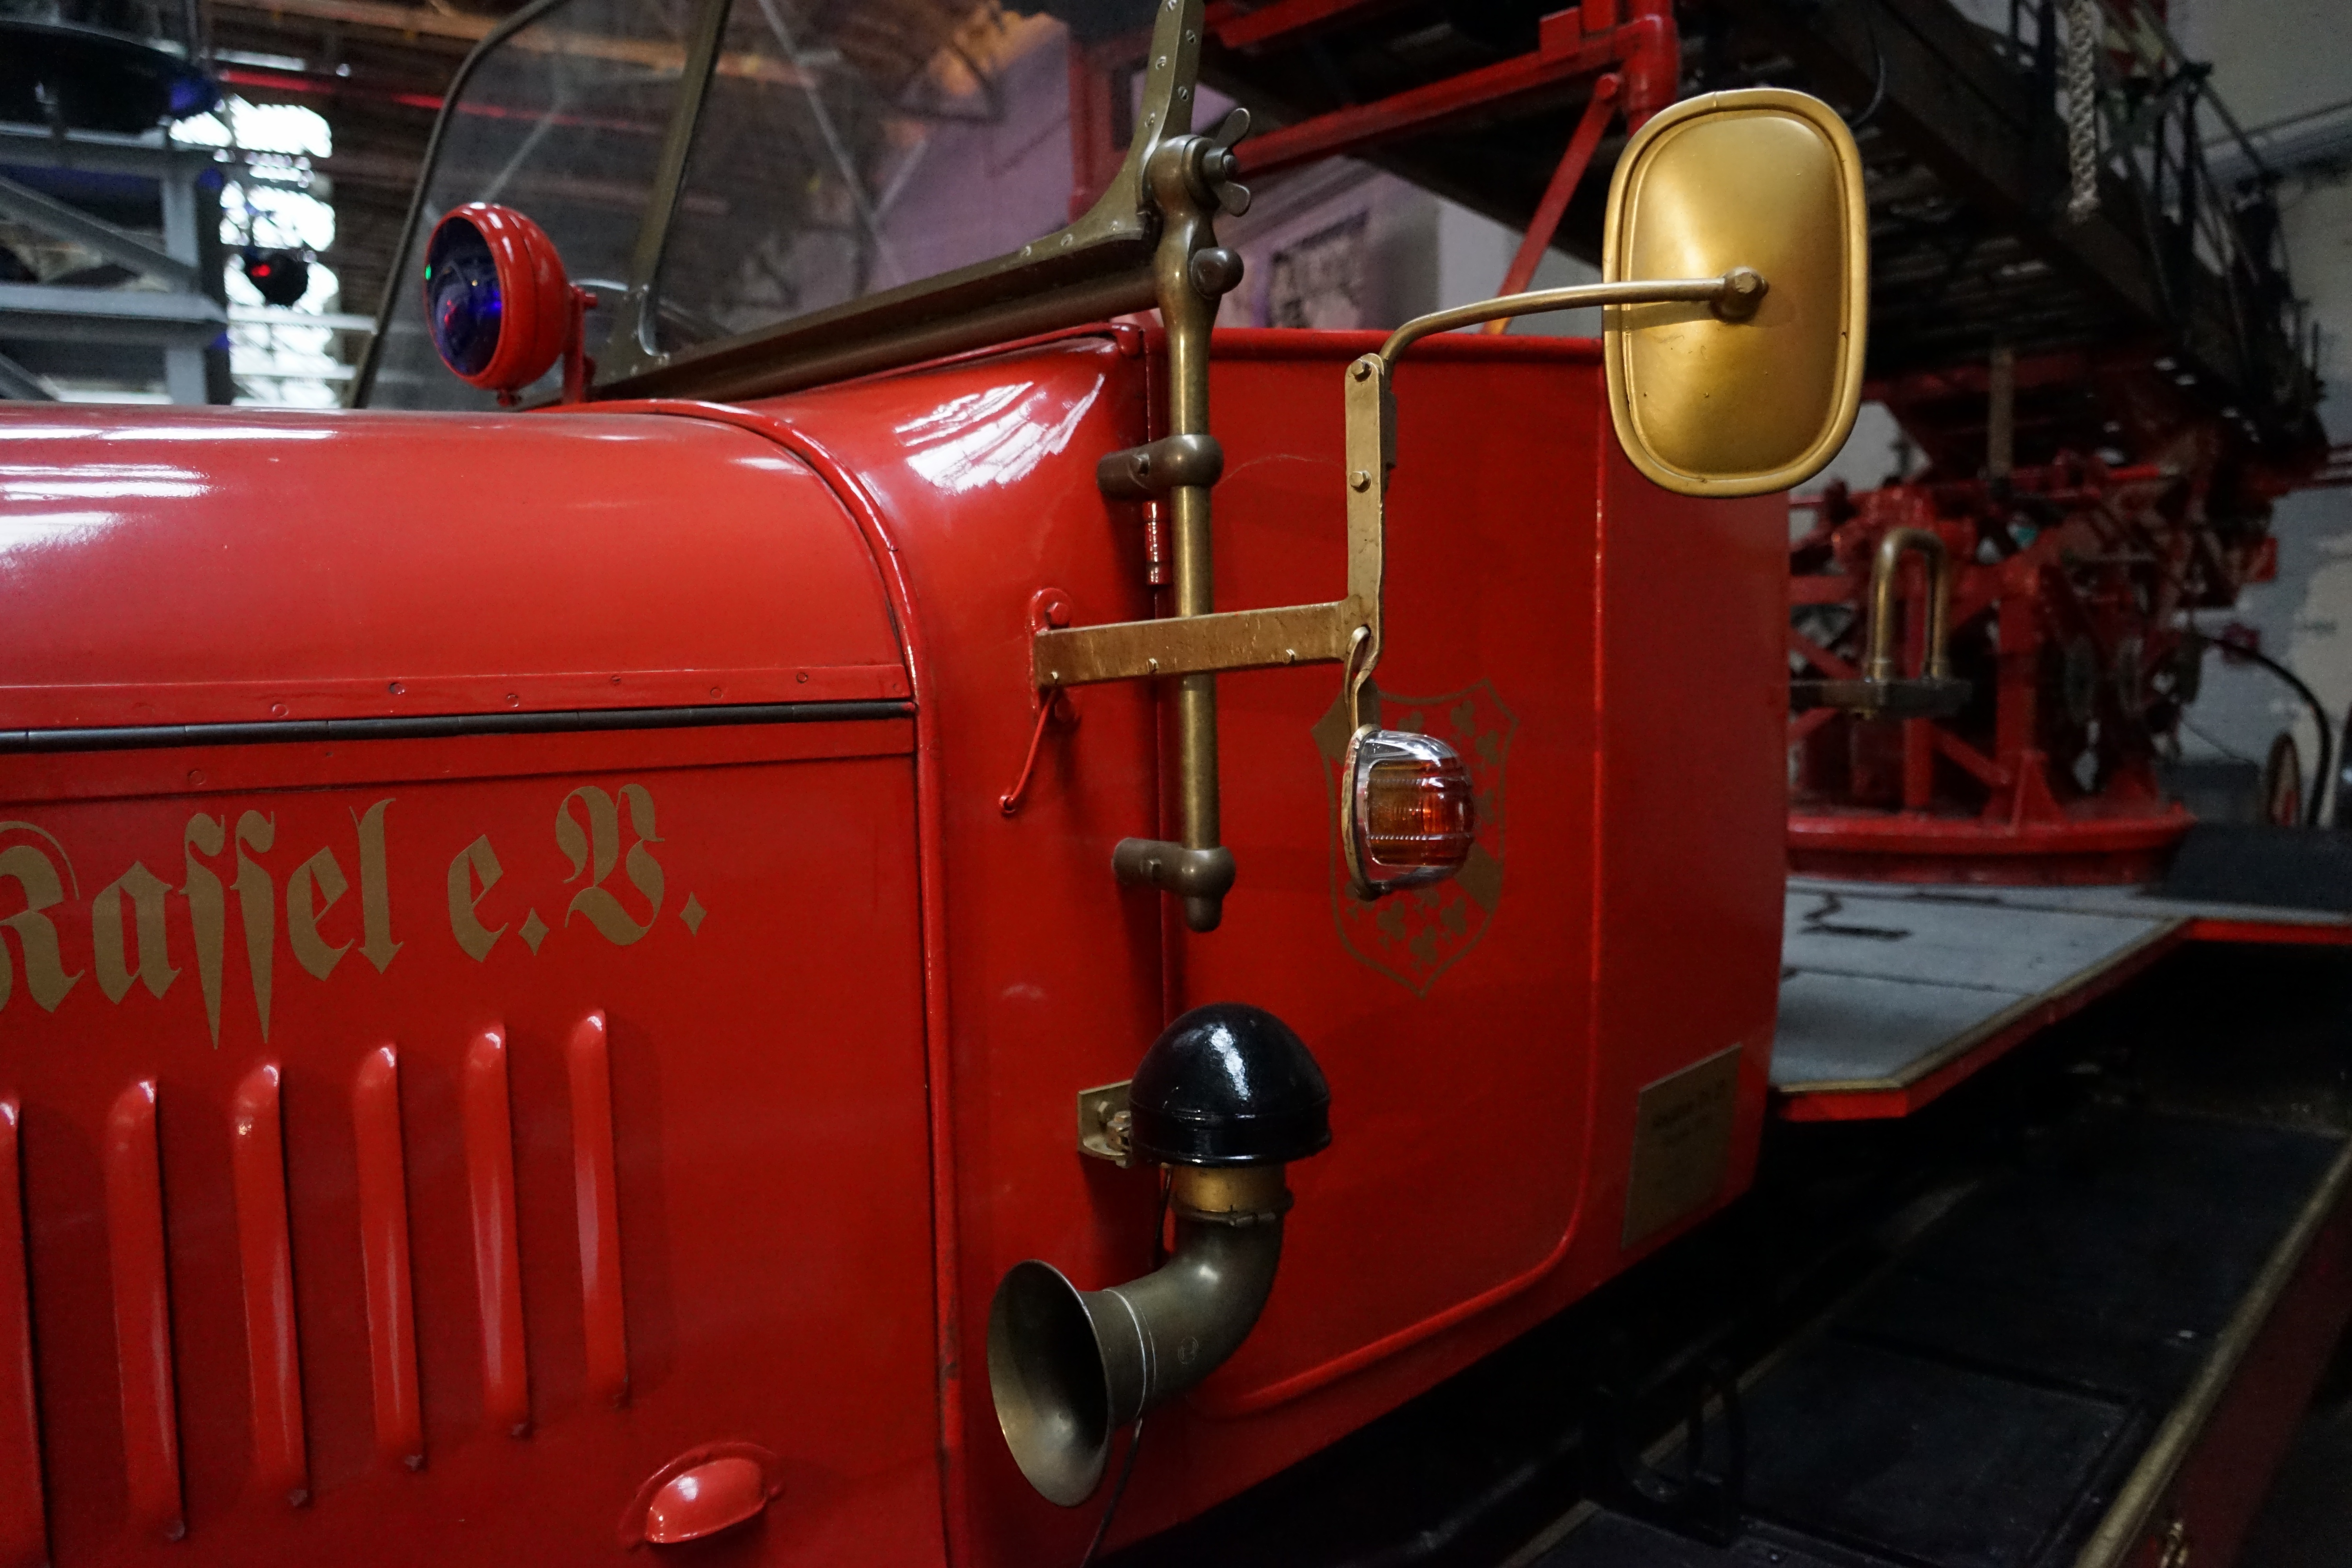
car, old, transport, red, vehicle, museum, fire, fire truck, locomotive, engine, oldtimer, classic, delete, antique car, turntable ladder, land vehicle, automotive engine part, magirus dl 24